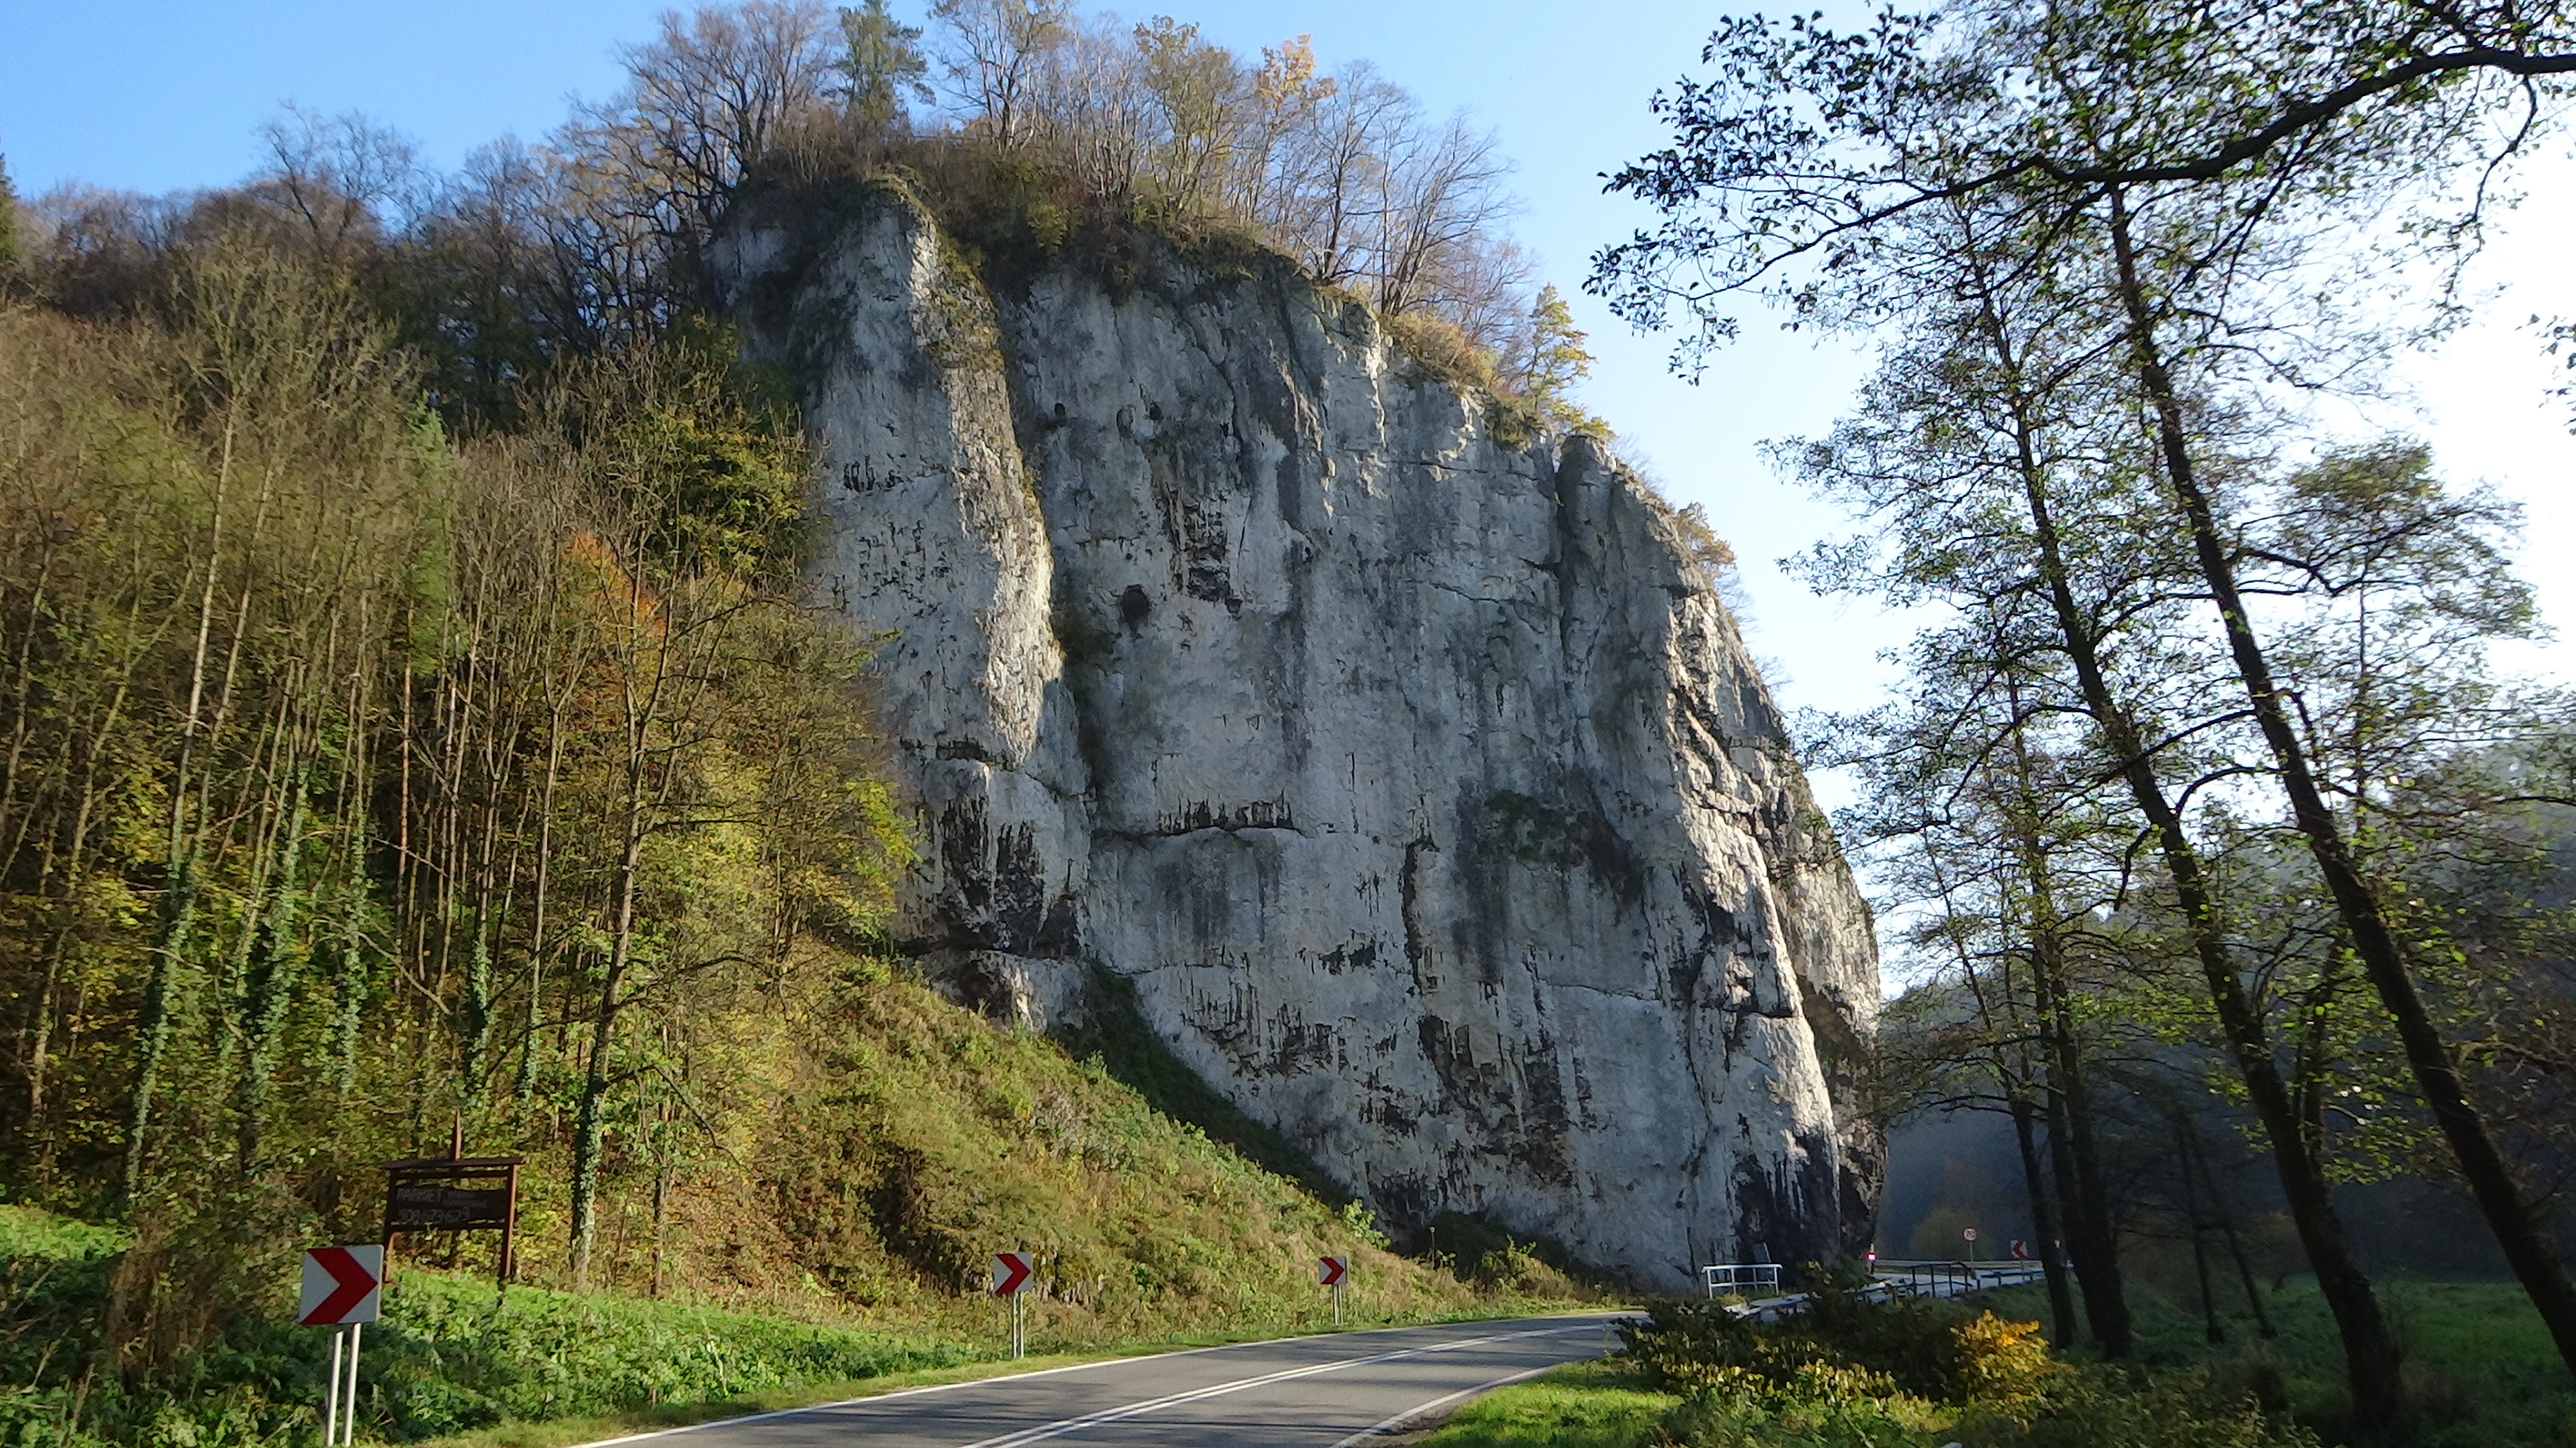
landscape, tree, nature, rock, trail, cliff, park, terrain, ridge, rocks, poland, way, the national park, the founding fathers, woody plant